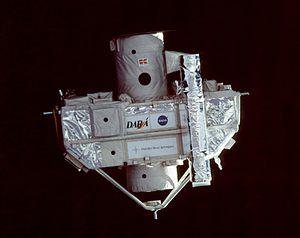
Cette page présente une chronologie des événements qui se sont produits pendant l'année 1996 dans le domaine de l'astronautique.